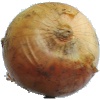
Label: Onion White 1